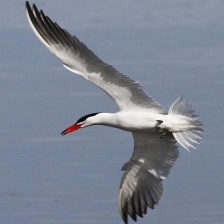
Species: CASPIAN TERN
Scientific name: HYDROPROGNE CASPIA